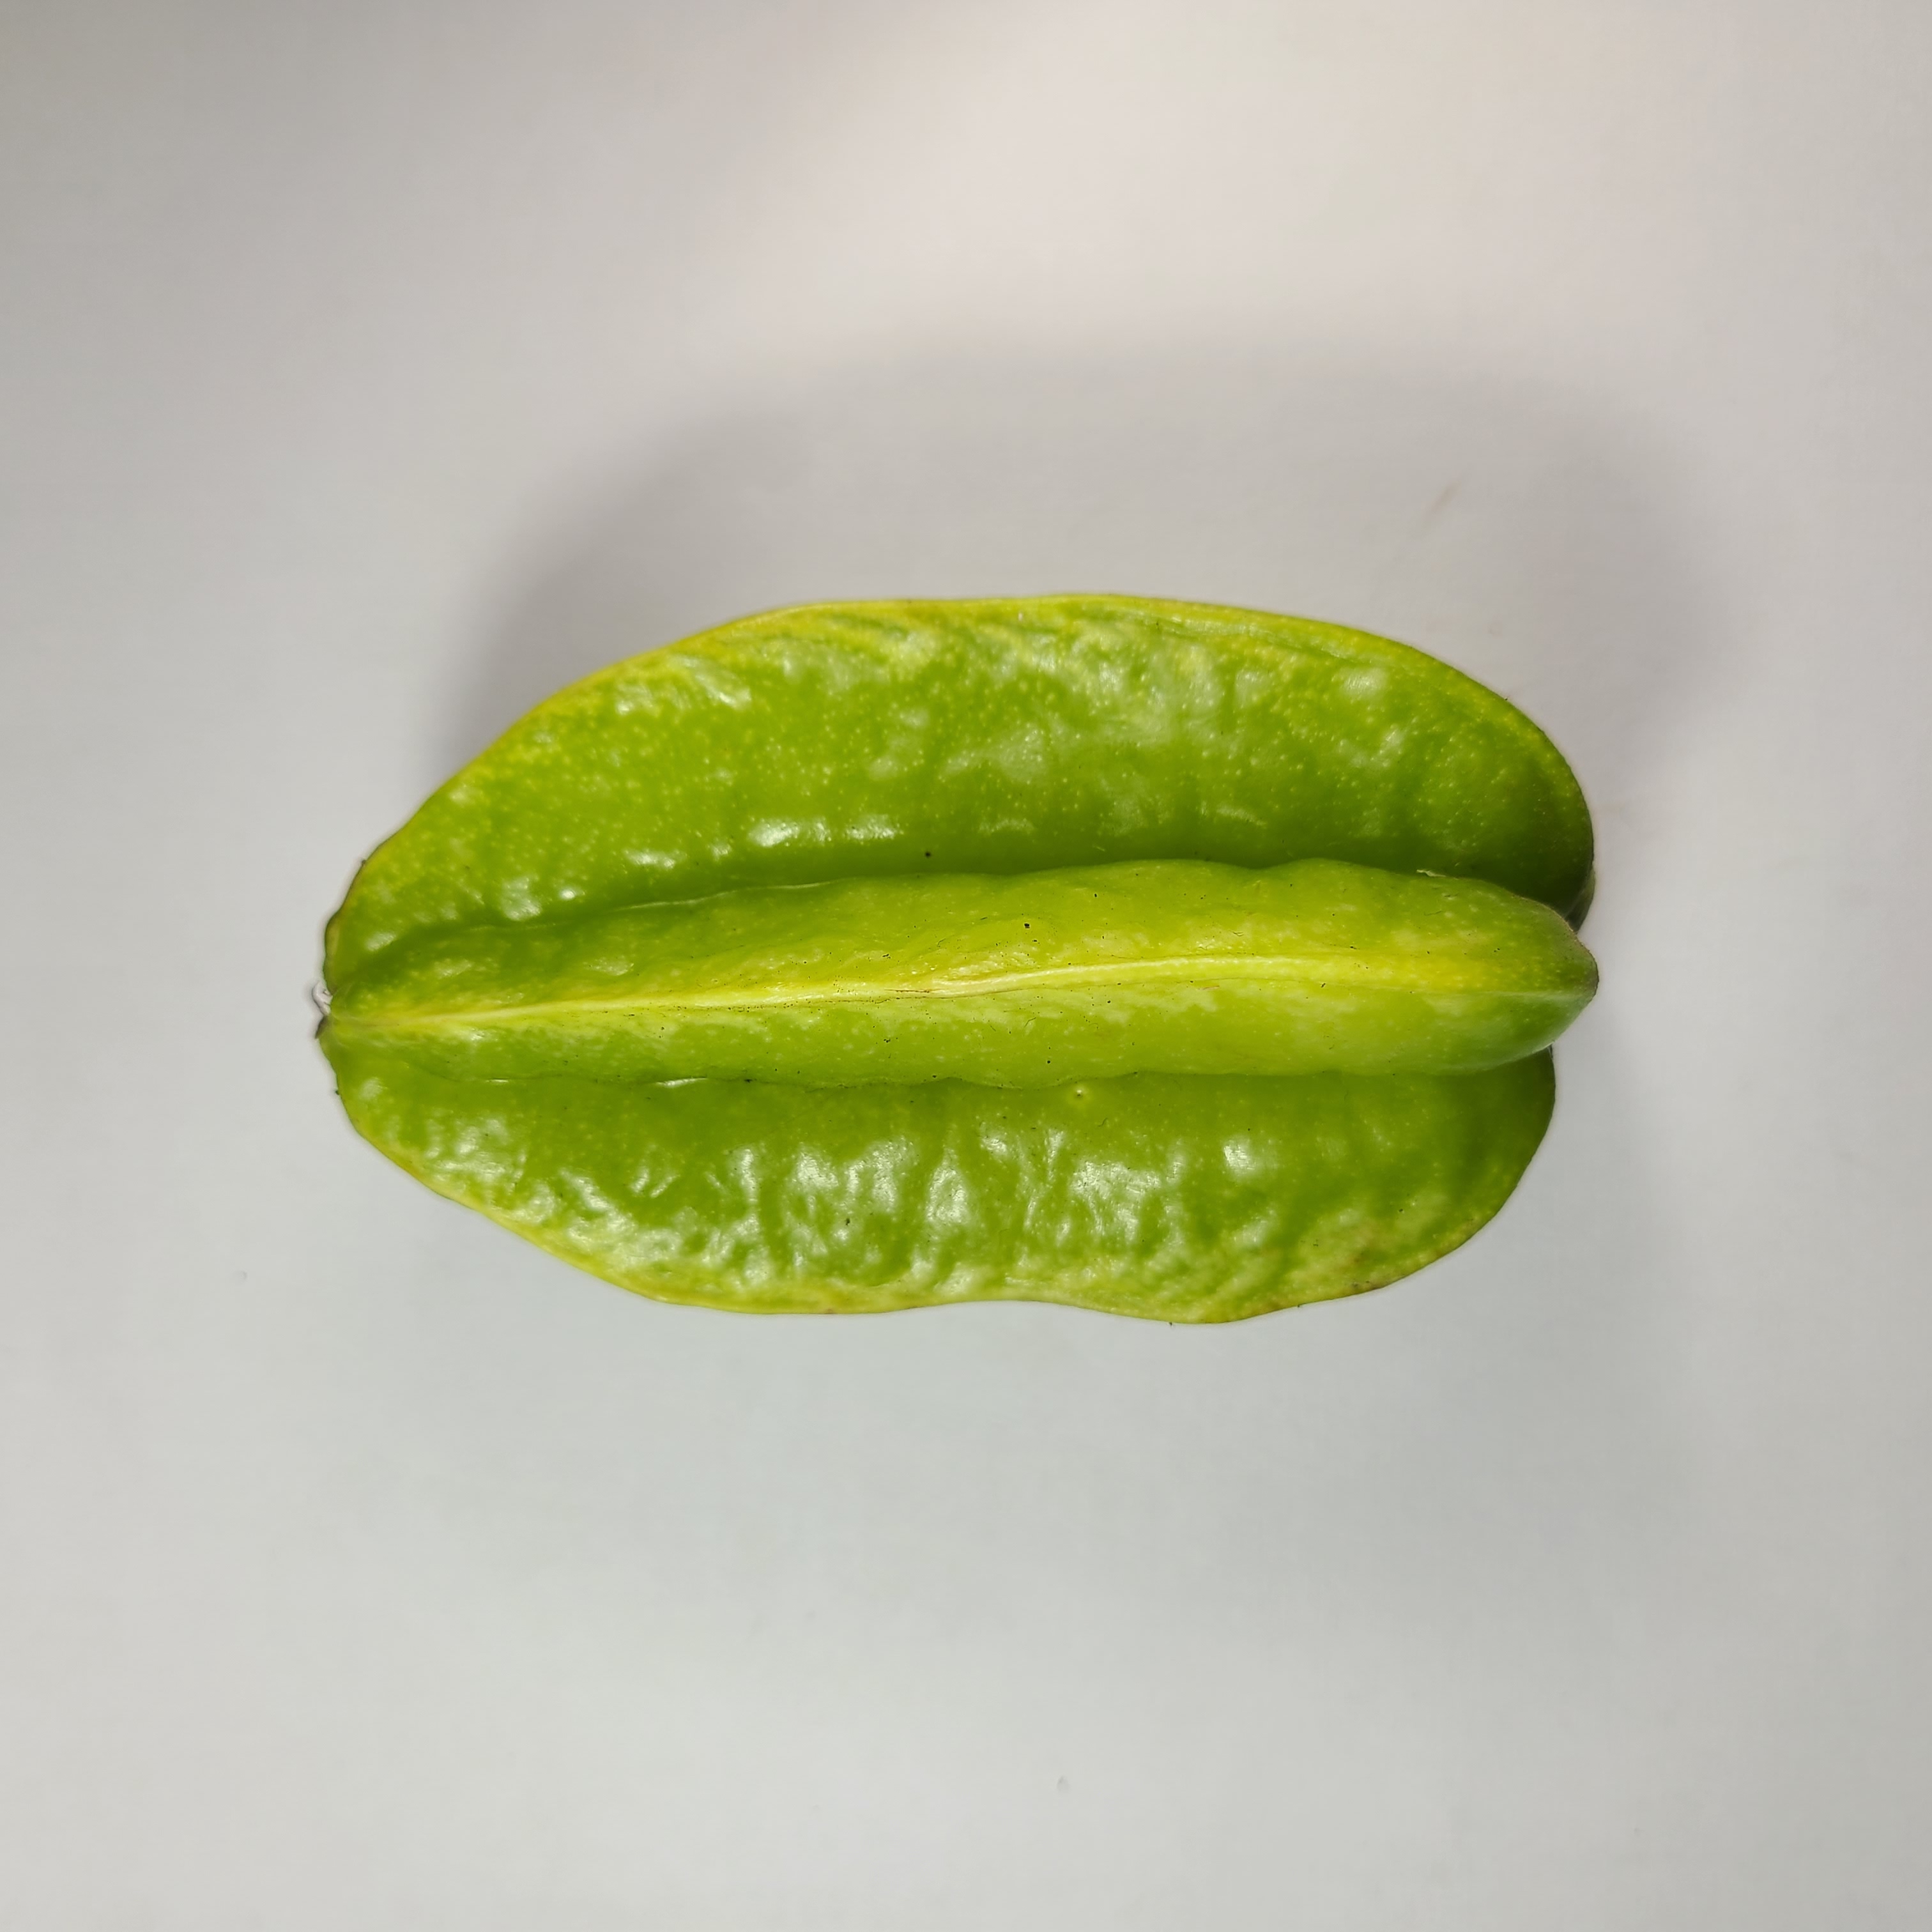
Label: Healthy Fruits